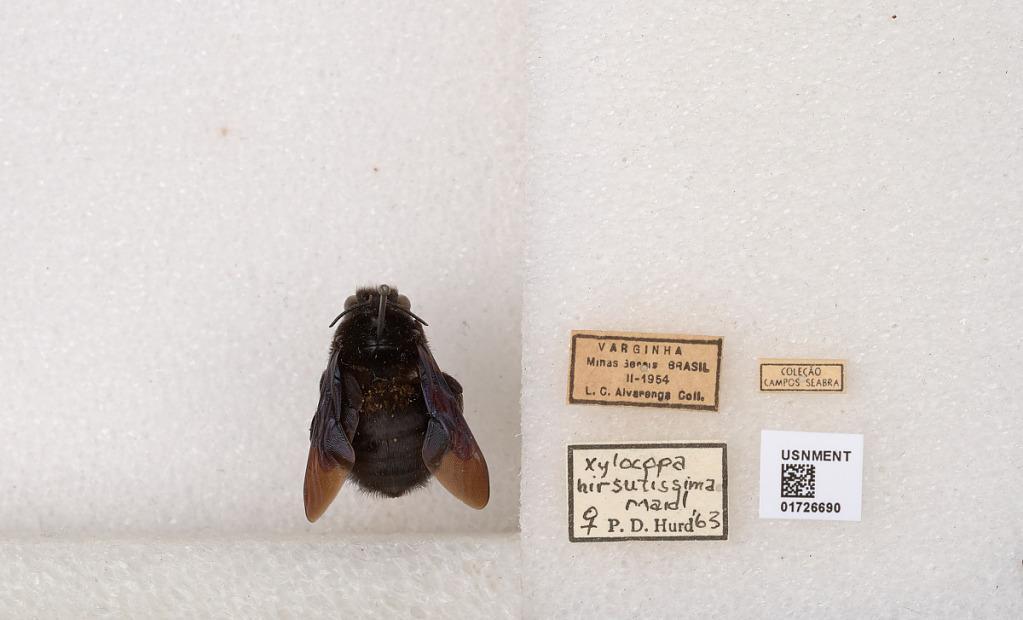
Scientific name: Xylocopa (Neoxylocopa) hirsutissima Maidl
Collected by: L. Alvarenga
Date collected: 1954-2-1
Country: Brazil
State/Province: Minas Gerais
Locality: Varginha
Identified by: Hurd, P. D.